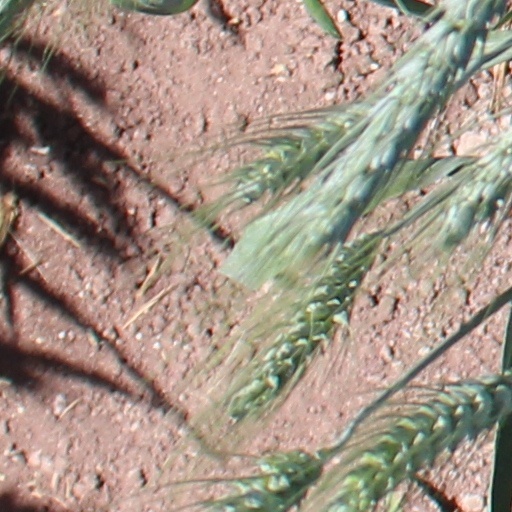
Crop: wheat